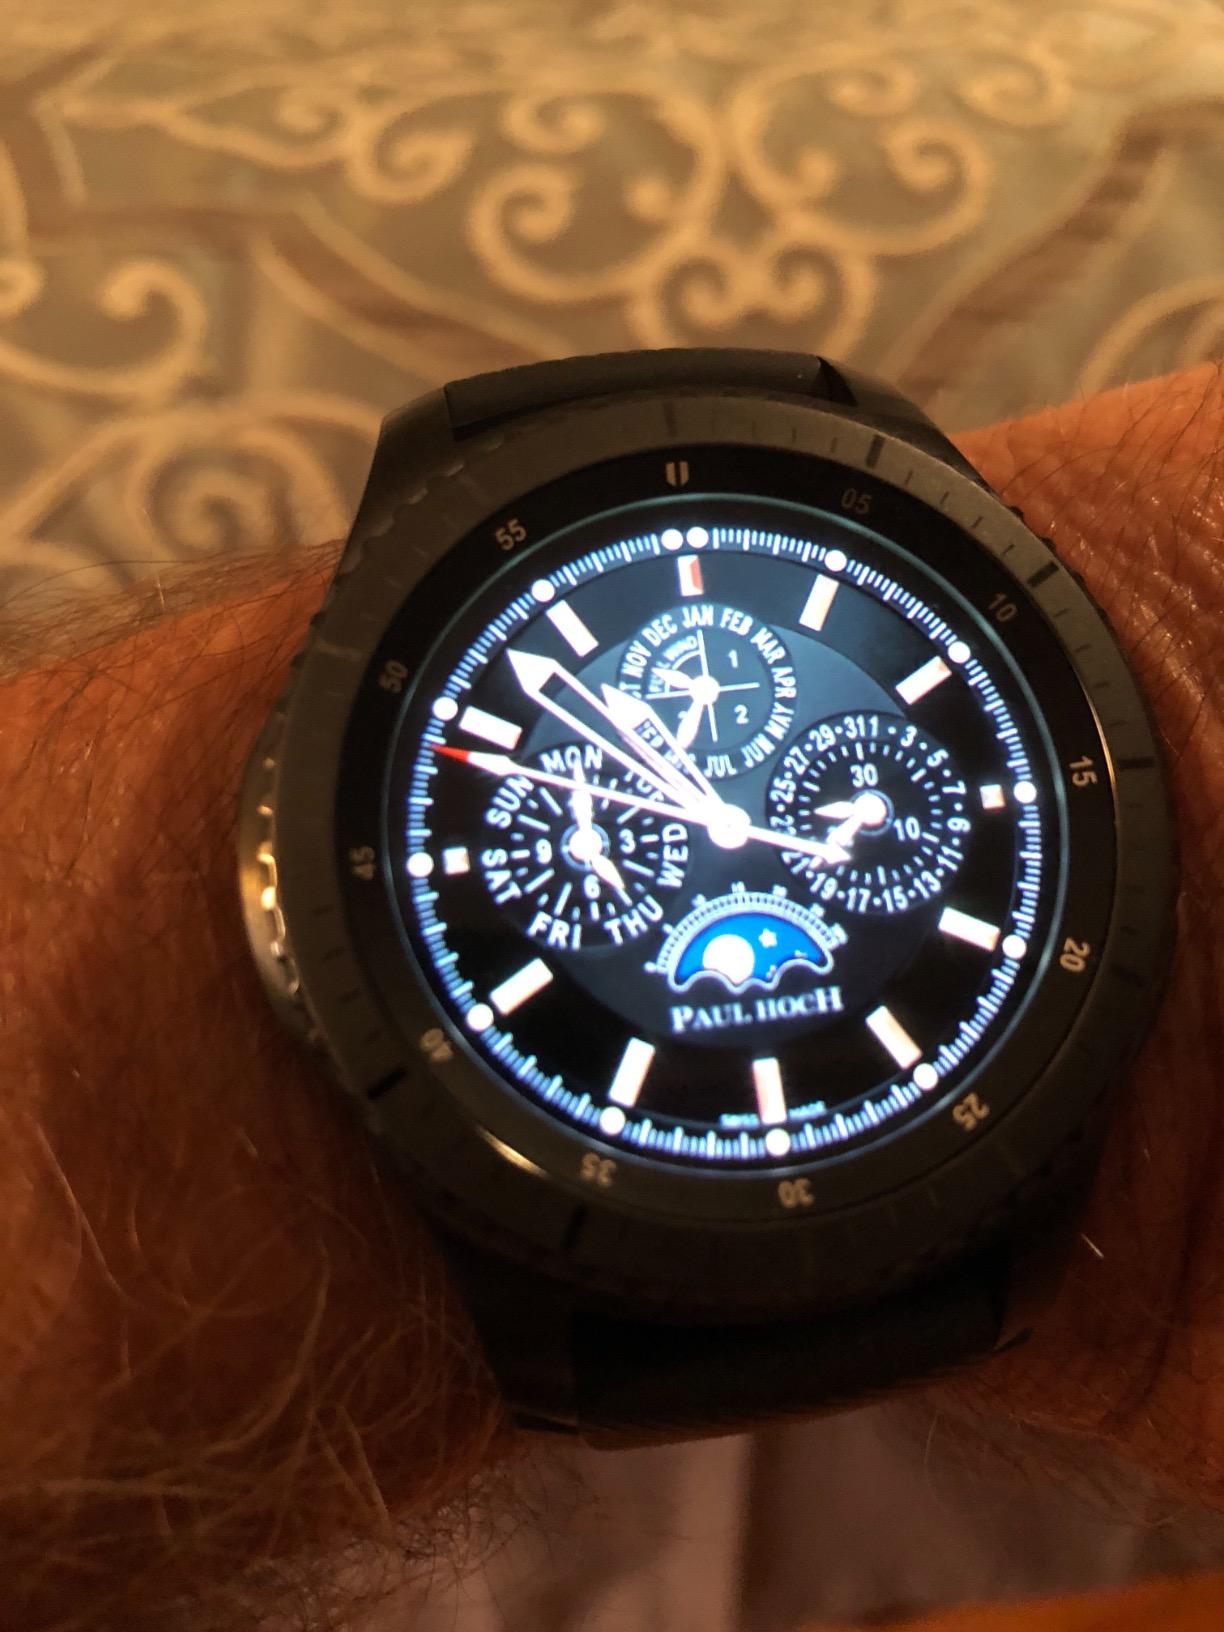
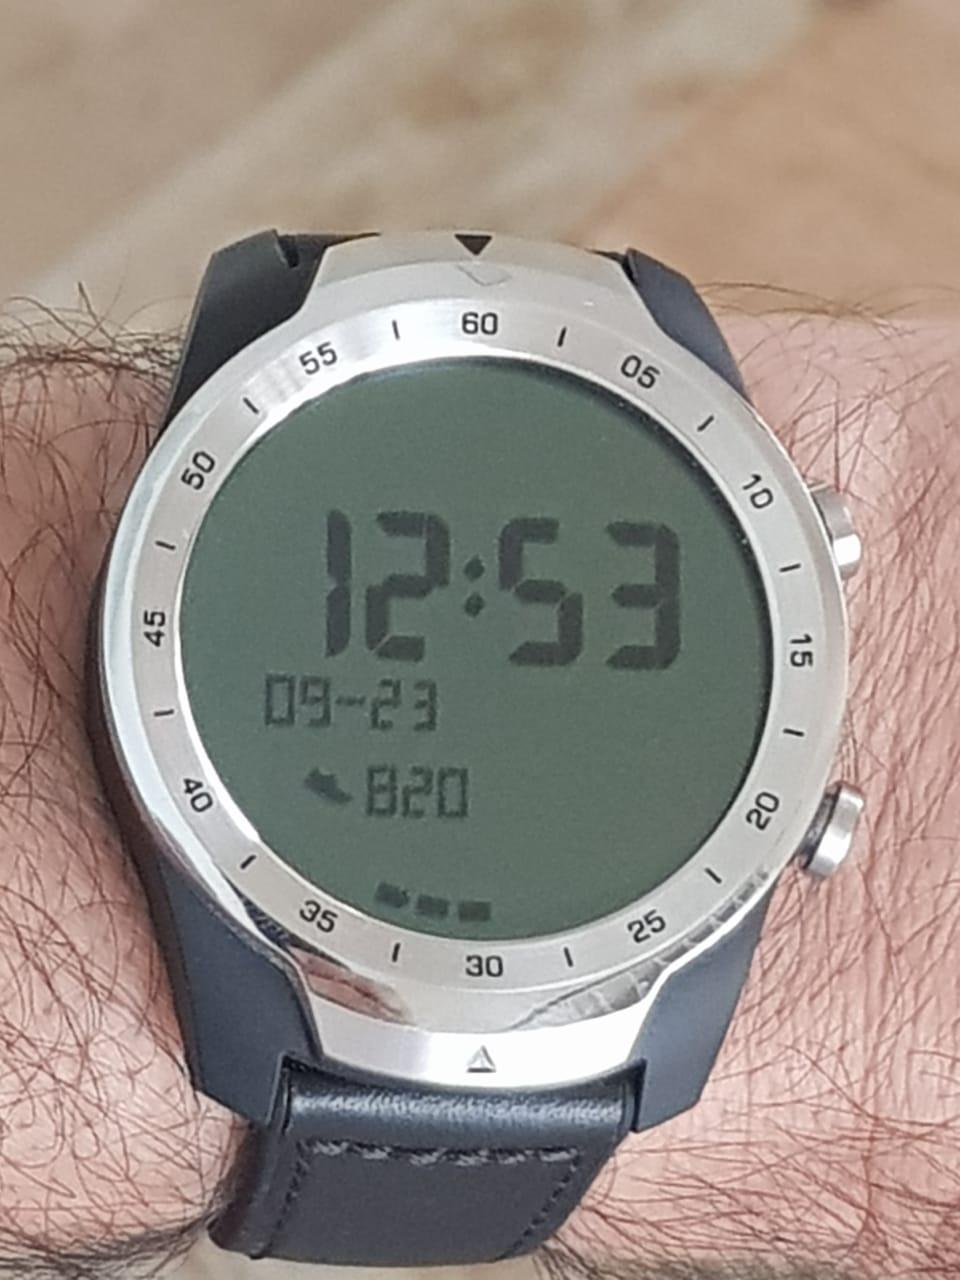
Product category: smartwatch
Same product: no